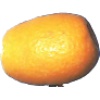
Label: kumquats